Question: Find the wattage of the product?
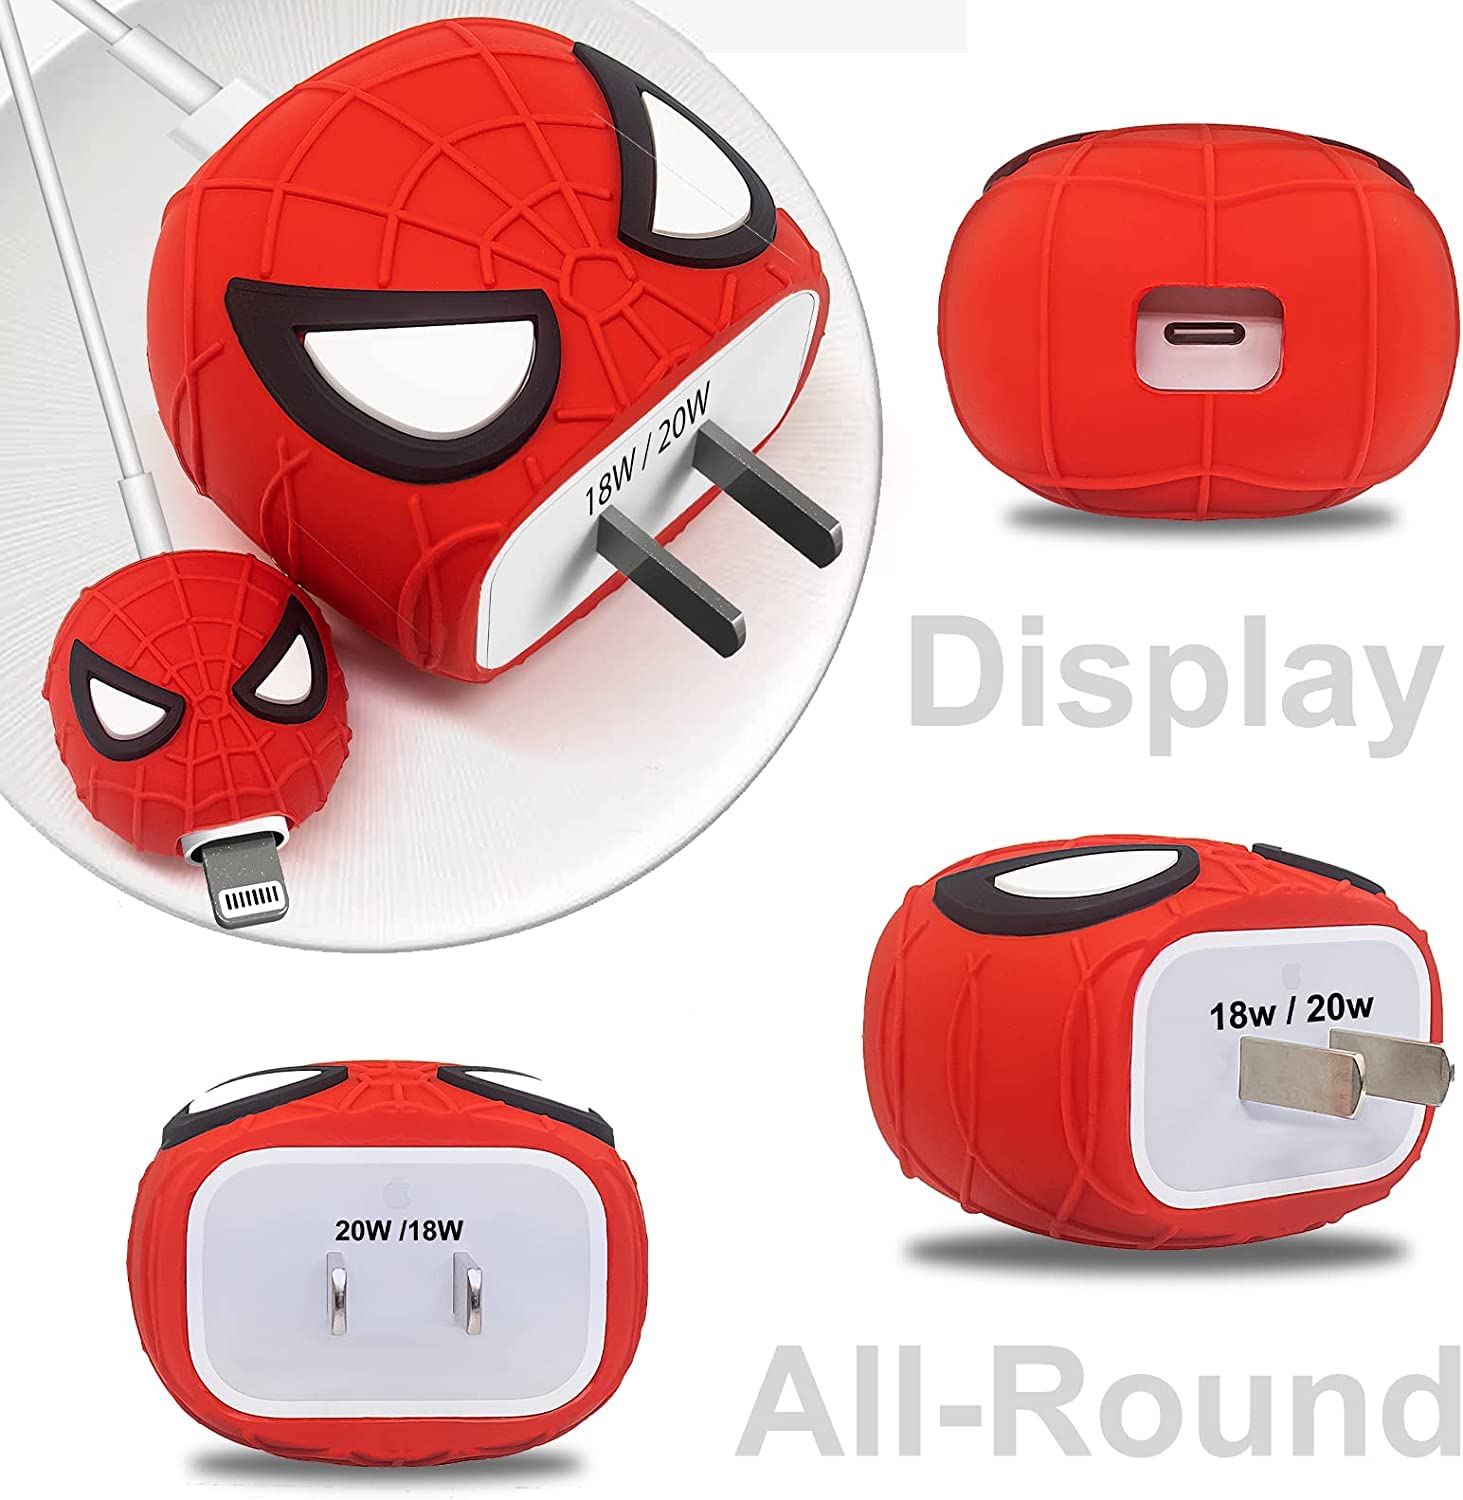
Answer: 20.0 watt